Kyū-Shirataki Station

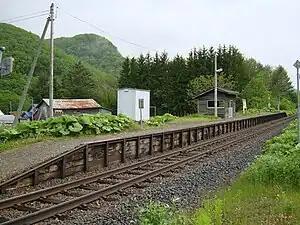
The station platform in June 2009

was a railway station on the Sekihoku Main Line in Engaru, Hokkaido, Japan, operated by Hokkaido Railway Company (JR Hokkaido). Opened in 1947, the station closed in March 2016.